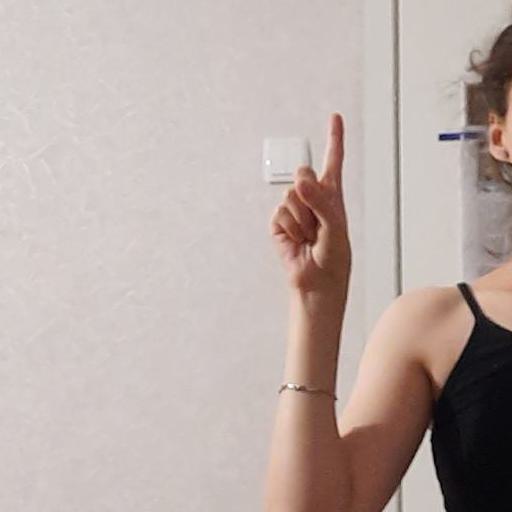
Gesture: one